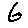
Label: 6